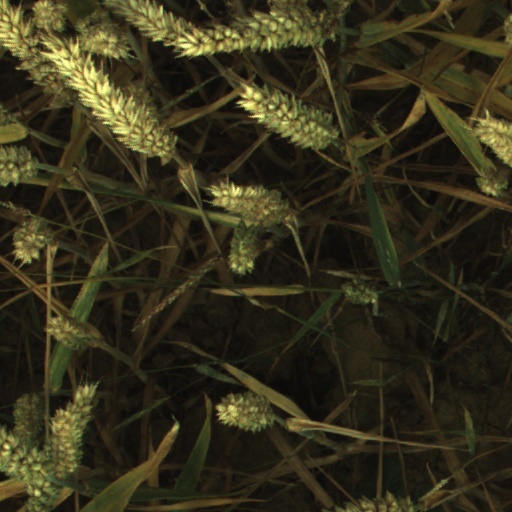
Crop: wheat